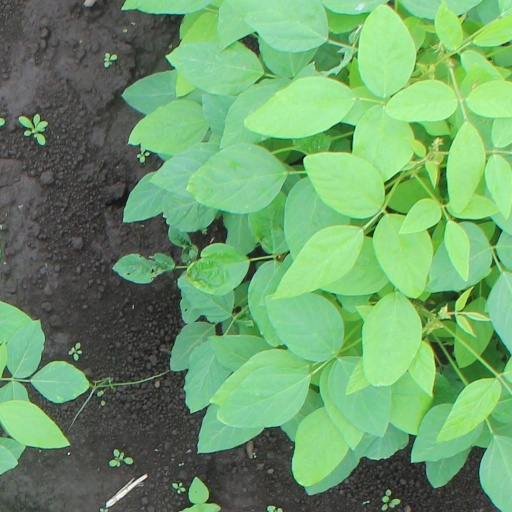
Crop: soybean